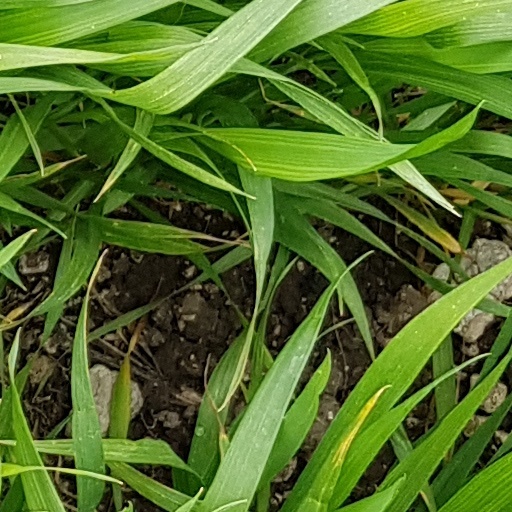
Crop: wheat